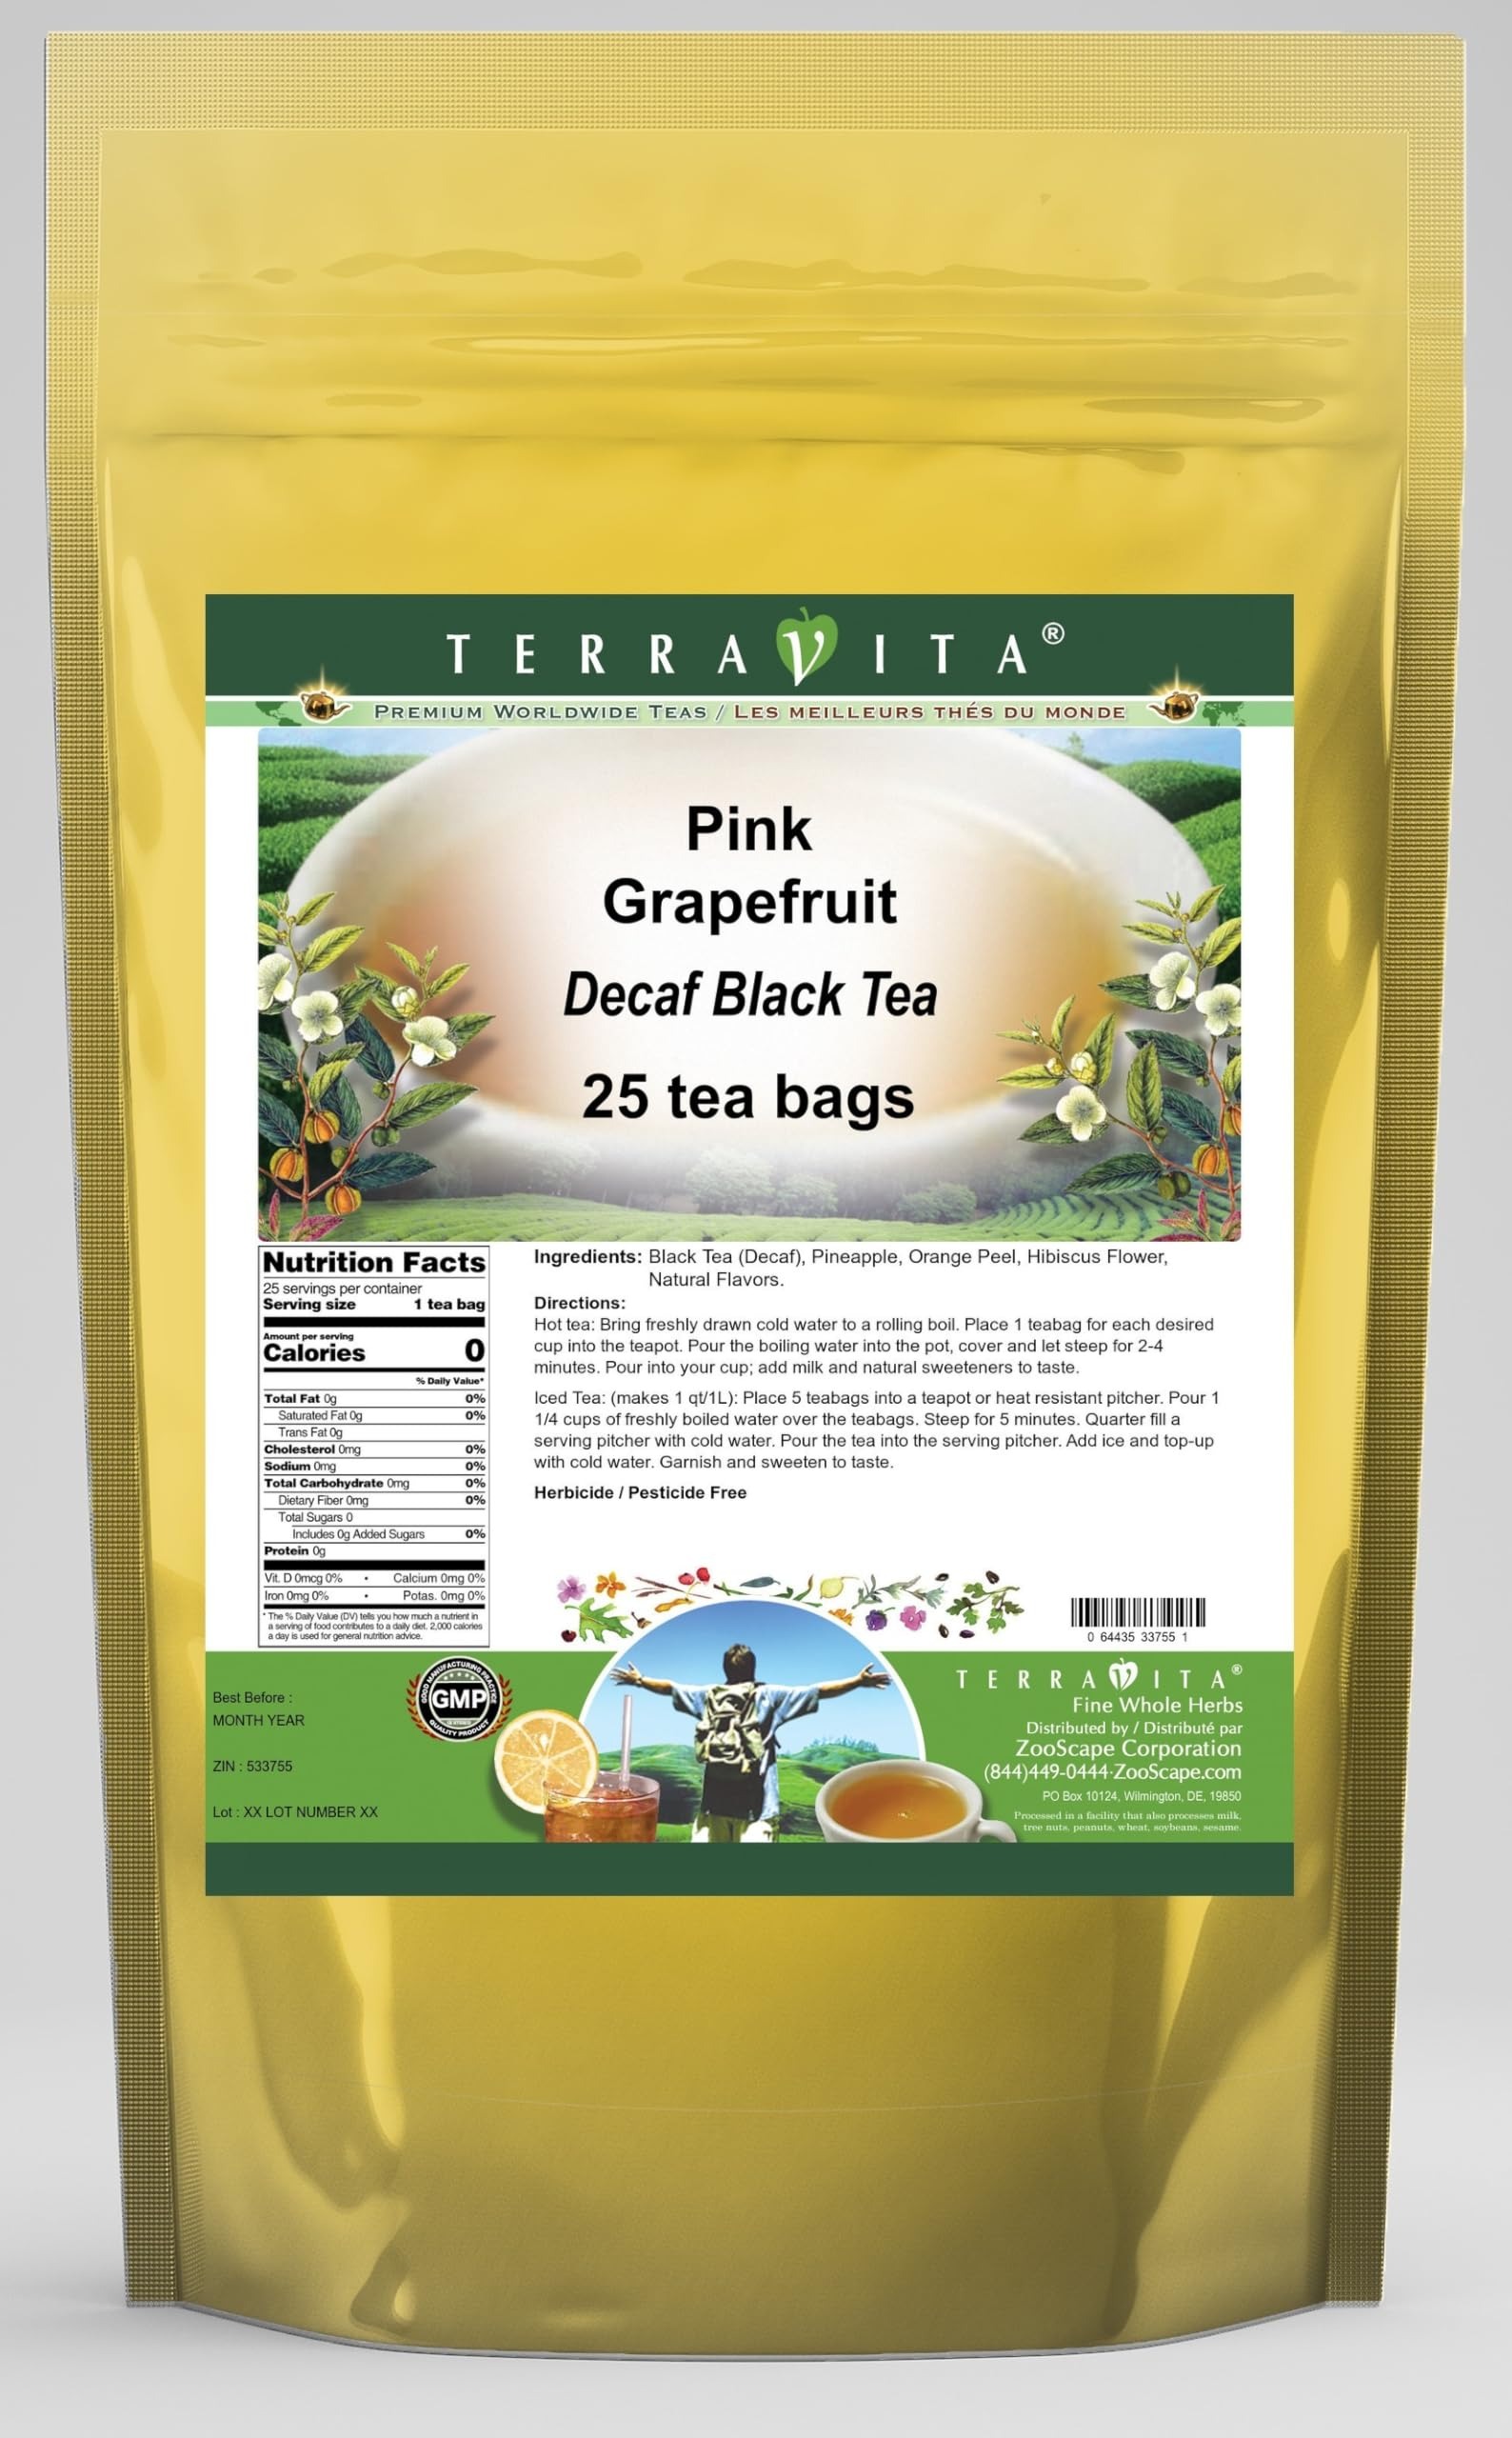
Item Name: Pink Grapefruit Decaf Black Tea (25 tea bags, ZIN: 533755) - 2 Pack
Bullet Point 1: Our Pink Grapefruit Decaf Black Tea is a wonderful flavored decaffeinated Black tea with Pineapple, Orange Peel and Hibiscus Flower. You will enjoy the simple and elegant Pink Grapefruit taste! - Ingredients: Decaf Black tea, Pineapple, Orange Peel, Hibiscus Flower and Natural Pink Grapefruit Flavor.
Bullet Point 2: No fillers.
Bullet Point 3: Manufacturer: TerraVita
Bullet Point 4: Size: 25 tea bags
Bullet Point 5: Black Tea Bags - Packed in a convenient upright pouch!
Product Description: Our Pink Grapefruit Decaf Black Tea is a wonderful flavored decaffeinated Black tea with Pineapple, Orange Peel and Hibiscus Flower. You will enjoy the simple and elegant Pink Grapefruit taste! - Ingredients: Decaf Black tea, Pineapple, Orange Peel, Hibiscus Flower and Natural Pink Grapefruit Flavor. - Hot tea brewing method: Bring freshly drawn cold water to a rolling boil. Place 1 teabag for each desired cup into the teapot. Pour the boiling water into the pot, cover and let steep for 2-4 minutes. Pour into your cup; add milk and natural sweeteners to taste. - Iced tea brewing method: (to make 1 liter/quart): Place 5 teabags into a teapot or heat resistant pitcher. Pour 1 1/4 cups of freshly boiled water over the teabags. Steep for 5 minutes. Quarter fill a serving pitcher with cold water. Pour the tea into the serving pitcher. Add ice and top-up with cold water. Garnish and sweeten to taste. - TerraVita is an exclusive line of premium-quality, natural source products that use only the finest, purest and most potent ingredients found around the world. TerraVita is hallmarked by the highest possible standards of purity, potency, stability and freshness. All of our products are prepared with the highest elements of quality control, from raw materials through the entire manufacturing process, up to and including the moment that the bottles or bags are sealed for freshness and shipped out to you. Our highest possible standards are certified by independent laboratories and backed by our personal guarantee. - TerraVita exists to meet and ensure your family's health and wellness without the harmful effects of chemicals and health products. We strive to make all of our products affordable and reliable and are constantly searching the market to maintain our affordability and t
Value: 50.0
Unit: Count

Price: 46.89